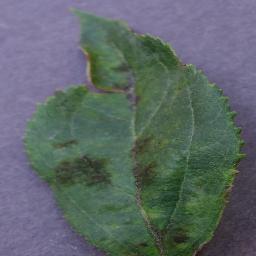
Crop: apple
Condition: scab